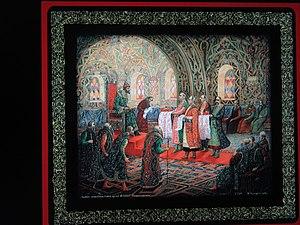
Miniature sur papier-mâché
La miniature de Kholoui est un artisanat populaire, produit dans le village de Kholoui, Oblast d'Ivanovo, réalisé à la laque à tempera sur un support de papier mâché. Ce sont le plus souvent des coffrets de forme carrée ou ronde servant à contenir des bijoux, des aiguilles, etc. qui sont décorés de ces miniatures.
Vassili Pouzanov-Moliov est un peintre russe, fondateur de l'école de peinture de miniatures laquées, de Kholoui. Il nait le 17 novembre 1892, dans une famille d'artisans-cordonniers.